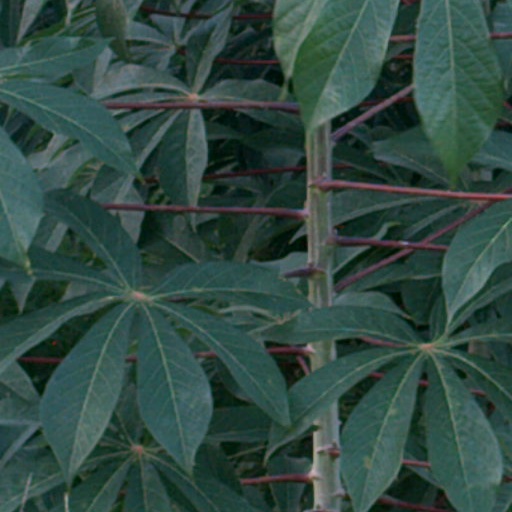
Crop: cassava